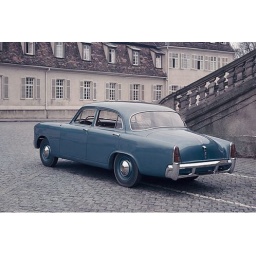
Developed in a contract with Studebaker the Type 542 was a unibody 4 door sedan